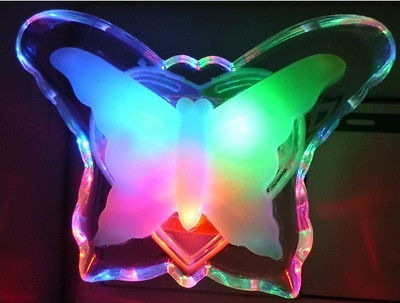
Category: lamp